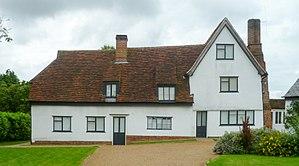
Henry Spencer Moore, né le 30 juillet 1898 à Castleford et mort le 31 août 1986 à Much Hadham, est un sculpteur britannique.